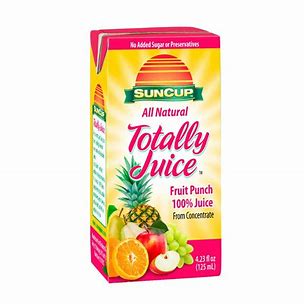
Waste category: cardboard